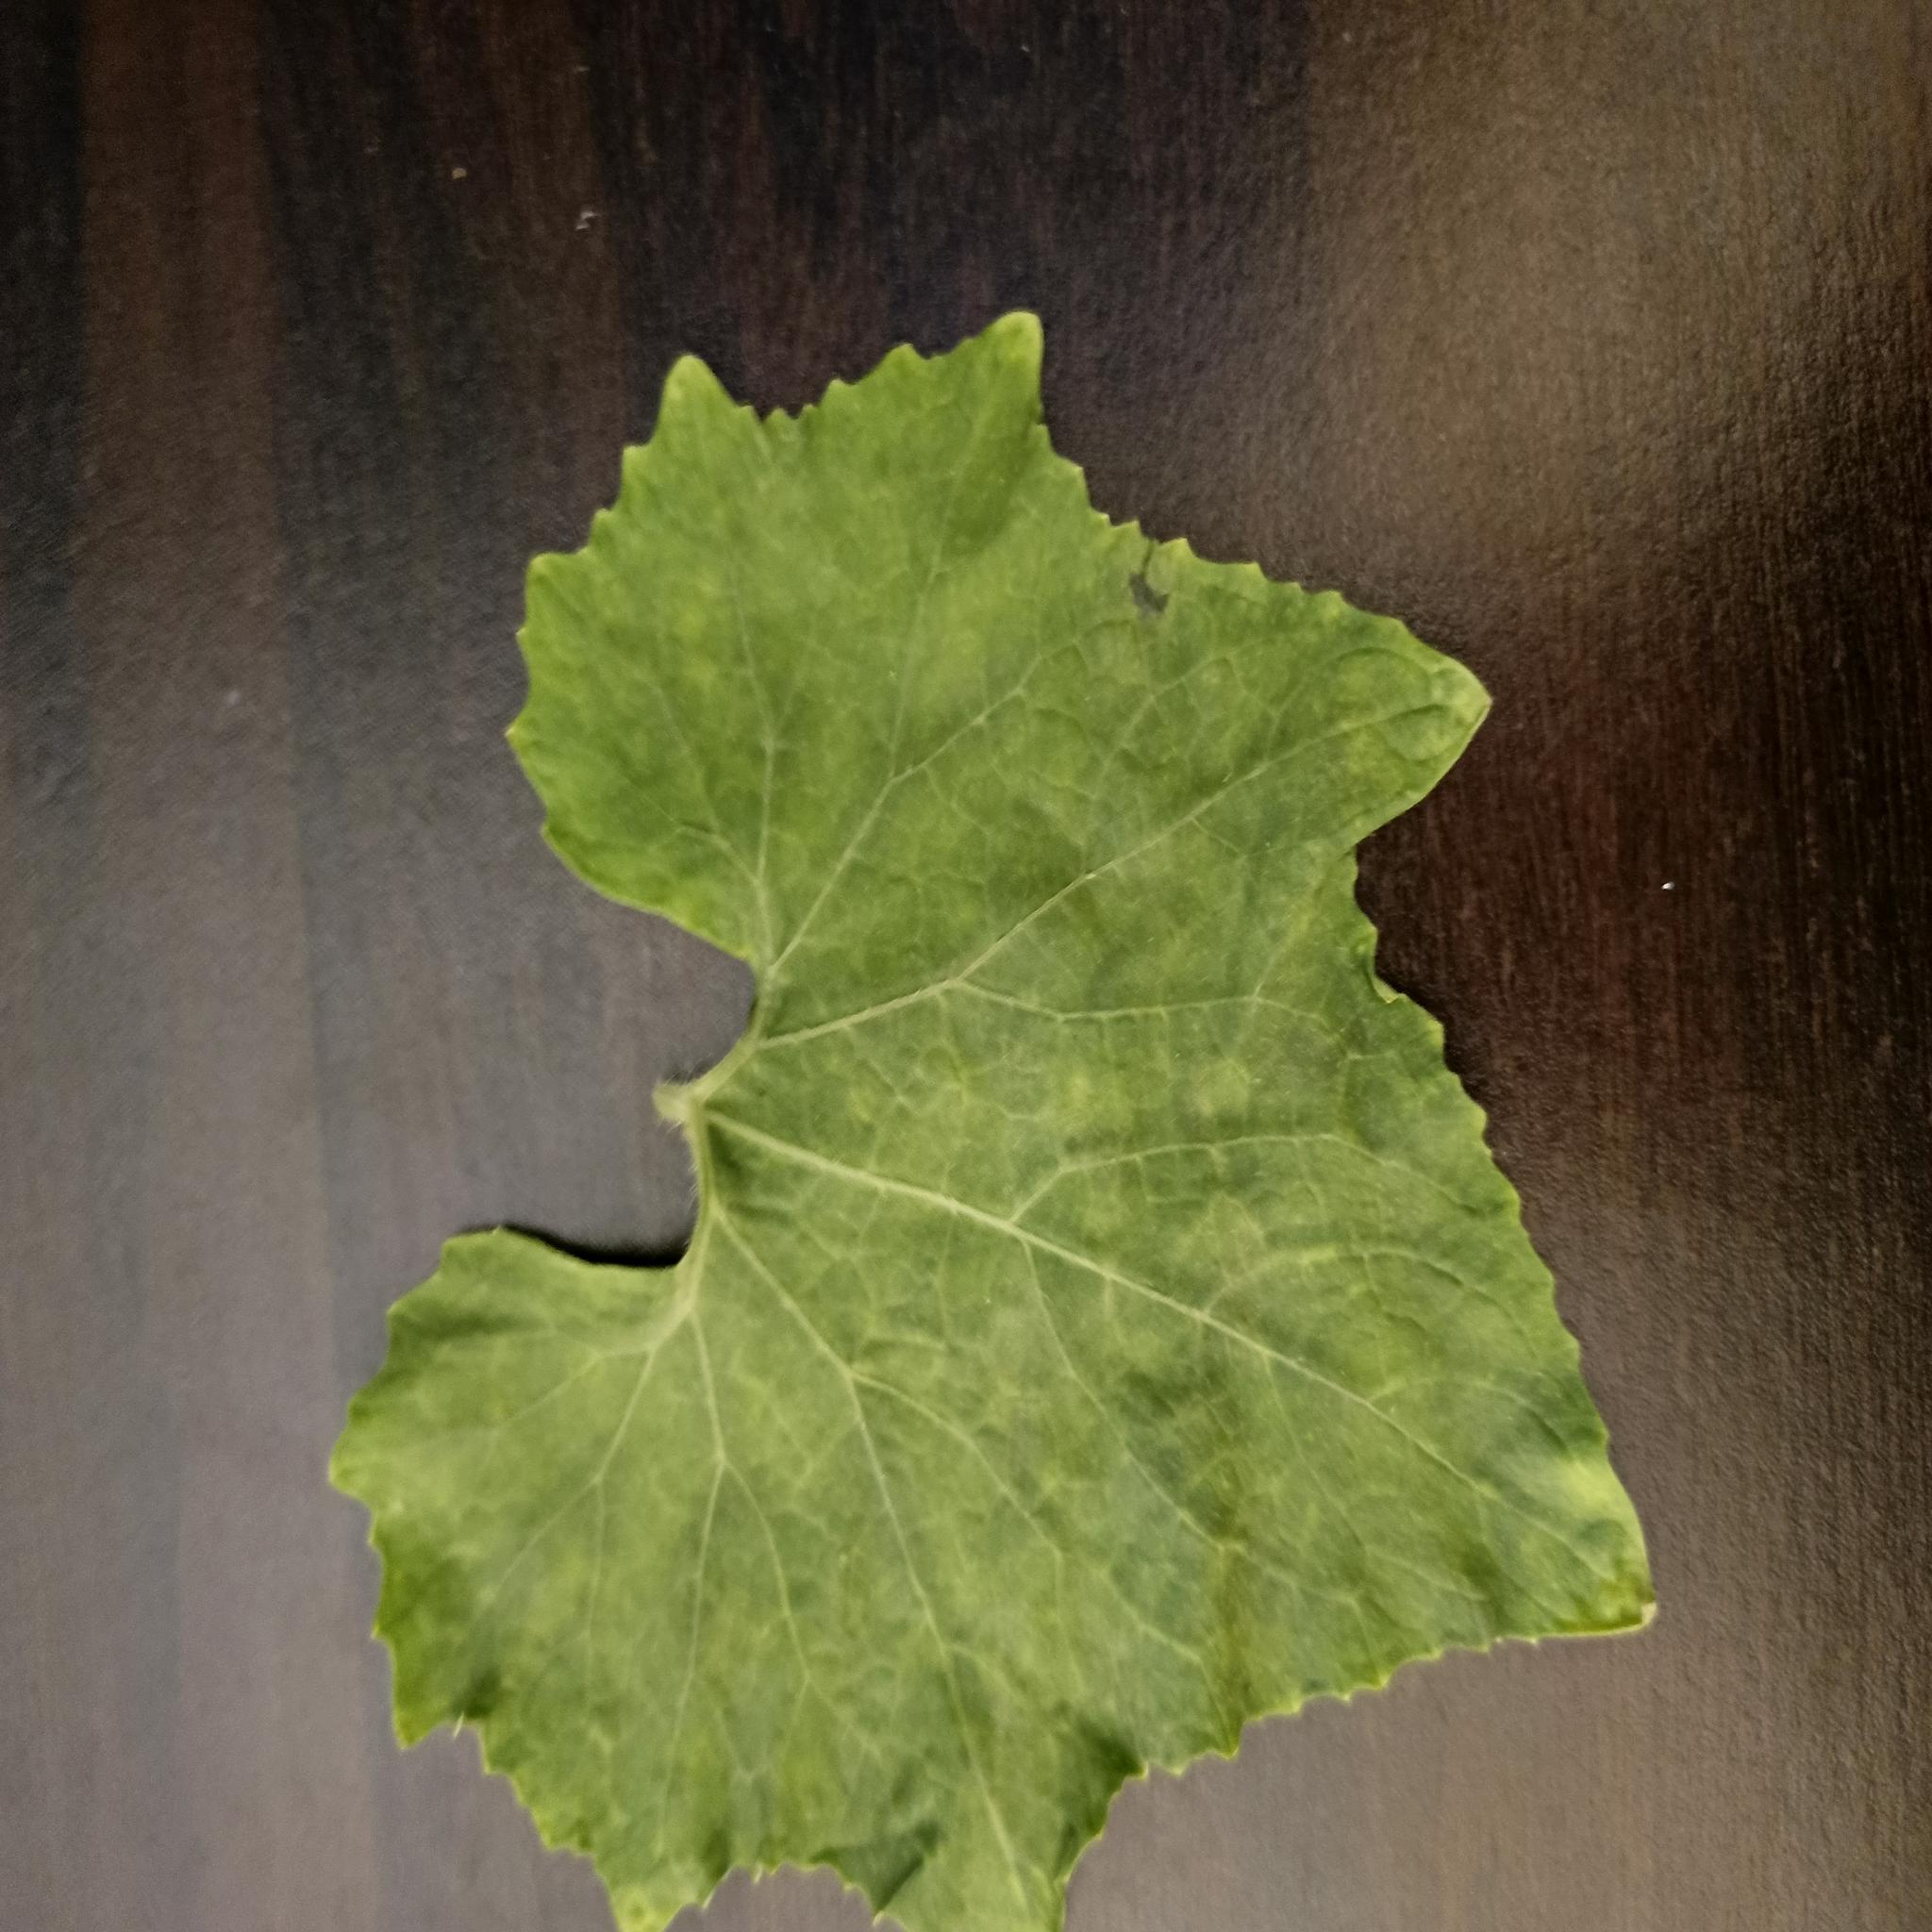
Label: Healthy